Adnan Siddiqui

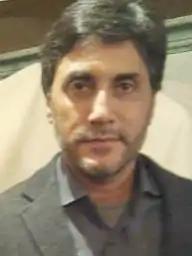

Adnan Siddiqui ( born 23 October 1969) is a Pakistani actor, producer and model who has worked in Lollywood and Hollywood and also made his debut in Bollywood with the Hindi film "Mom" (2017). He also has his own production house, "Cereal Entertainment." As a television actor, he's best-known for his role PTV's classical drama "Aroosa" (1994) and as a supporting role in "Mere Paas Tum Ho" (2019)